Rasul Dabó

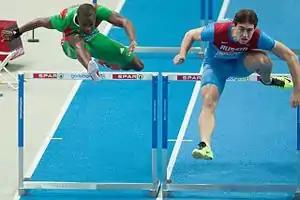
Rasul Dabó (left) in 2013

Rasul Amanha Carvalho Dabó (born 14 February 1989) is a Portuguese athlete of Bissau-Guinean descent specialising in the sprint hurdles. He represented his country at the 2014 World Indoor Championships without finishing his heat.